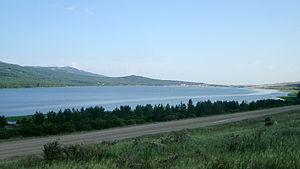
Le lac Talkas, surnommé « la Perle de l'Oural », est un lac des pentes occidentales du massif d'Irendyk, qui lui-même appartient à la partie orientale de l'Oural méridional. Il se trouve en Bachkirie dans le raïon de Baïmak. Il donne naissance à la rivière Chougour. Il s'étend du nord ou sud sur presque 4 kilomètres de longueur. Il a été inscrit à la liste des monuments naturels de Bachkirie en 1978.
L'Irendyk est un massif montagneux ouralien à l'est et au sud-est de la Bachkirie et au sud des monts Ilmen.